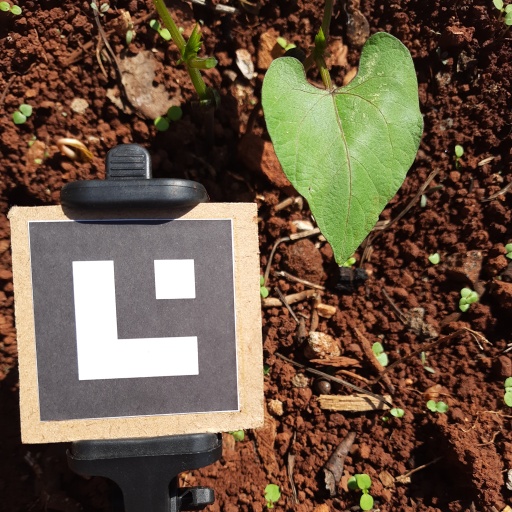
Observations: wavy surface, no eating holes, under sunlight